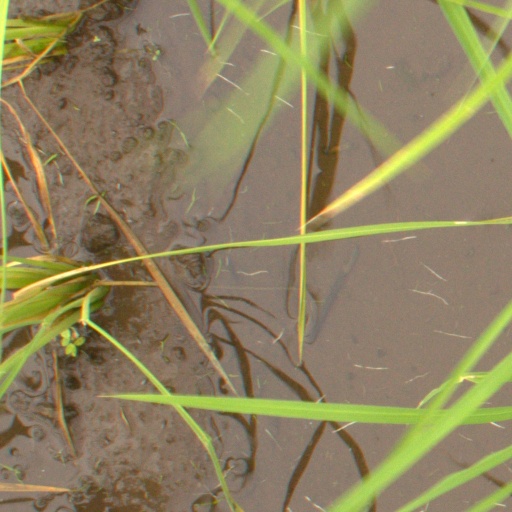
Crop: rice